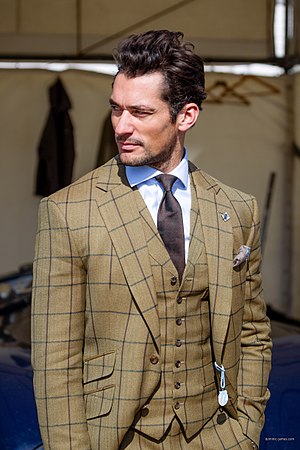
Jakkesæt / Det traditionelle jakkesæt
Modellen David Gandy i et tredelt ternet jakkesæt syet af Henry Poole & Co (2014).
Et jakkesæt eller en habit er en jakke og et par benklæder, der er syet af samme stof. Dertil hører undertiden en vest af samme stof.